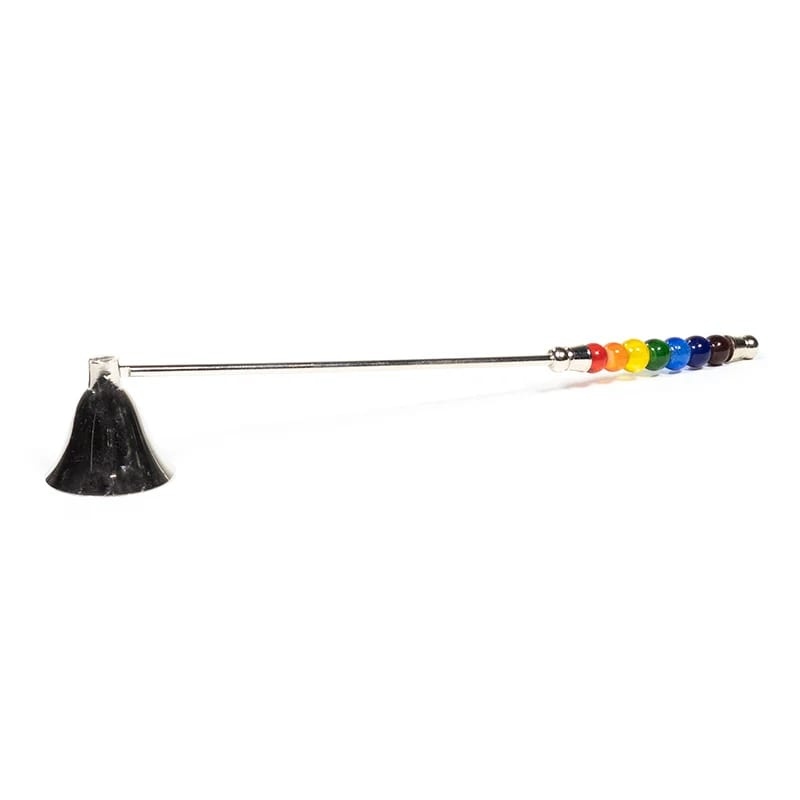
Spegni Candela con Perle 7 Chakra - Manico Extra Lungo
Spegni candela classico con 7 perle dei Chakra. Tenere il cappuccio sulla fiamma chesi estinguerà automaticamente a causa della mancanza di ossigeno. Con manico extra lungo, perfetto per candele che non sono così facili da raggiungere. MaterialeOttone Misura cm28 MaterialeVetro Peso g81
Brand: Clorophilla
Category: Home & Garden > Decor > Home Fragrance Accessories > Candle Snuffers